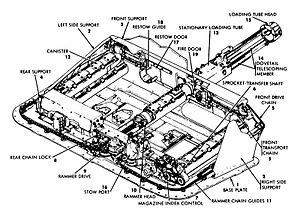
Le MBT-70, est un prototype de char de combat développé conjointement par l'Allemagne de l'Ouest et les États-Unis au milieu des années 1960. Utilisant des technologies avant-gardistes pour son époque, le développement du MBT-70 s'avère trop complexe et trop coûteux, le programme prit fin en décembre 1971, deux années après le retrait de l'Allemagne de l'Ouest du programme.